Answer in natural language. Estimate the real world distances between objects in the image. Which object is closer to blue modern tv stand (marked A), grey fabric sofa (marked B) or Television (marked C)? Choose between the following options: Television (marked C) or grey fabric sofa (marked B)
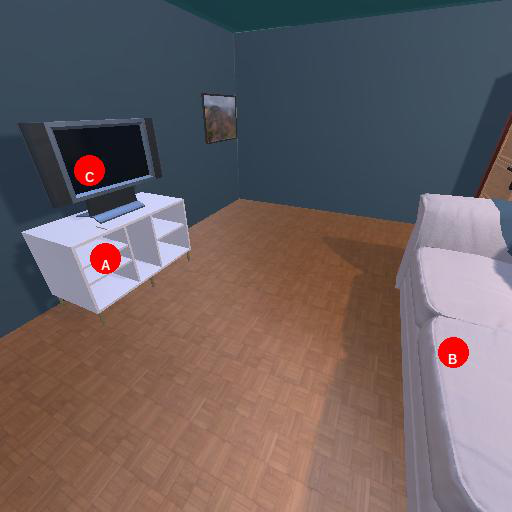
<answer>Television (marked C)</answer>